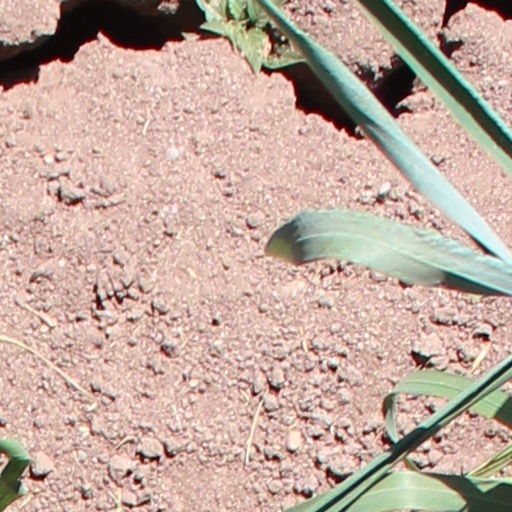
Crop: wheat